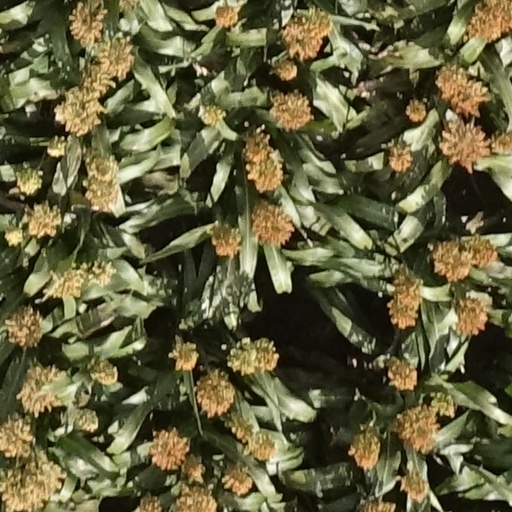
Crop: sorghum